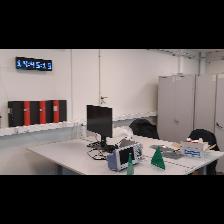
Label: NonHuman